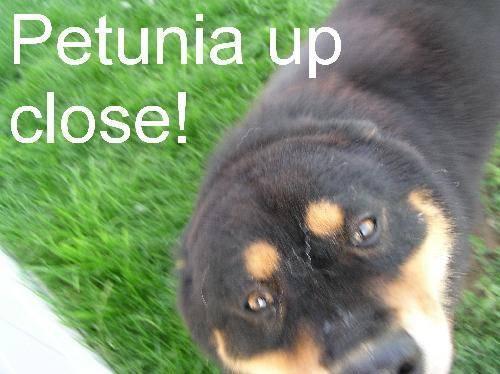
dog